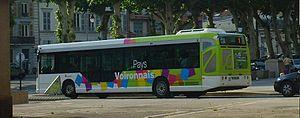
Heuliez GX327 (2011)
Pays voironnais Mobilité, anciennement Transports du Pays voironnais, est un réseau de transport en commun principalement centré sur les villes françaises de Voiron, Rives et Saint-Jean-de-Moirans dans le département de l'Isère. L'autorité organisatrice de transport urbain de ce réseau, exploité par Perraud Voyages, est la communauté d'agglomération du Pays voironnais.